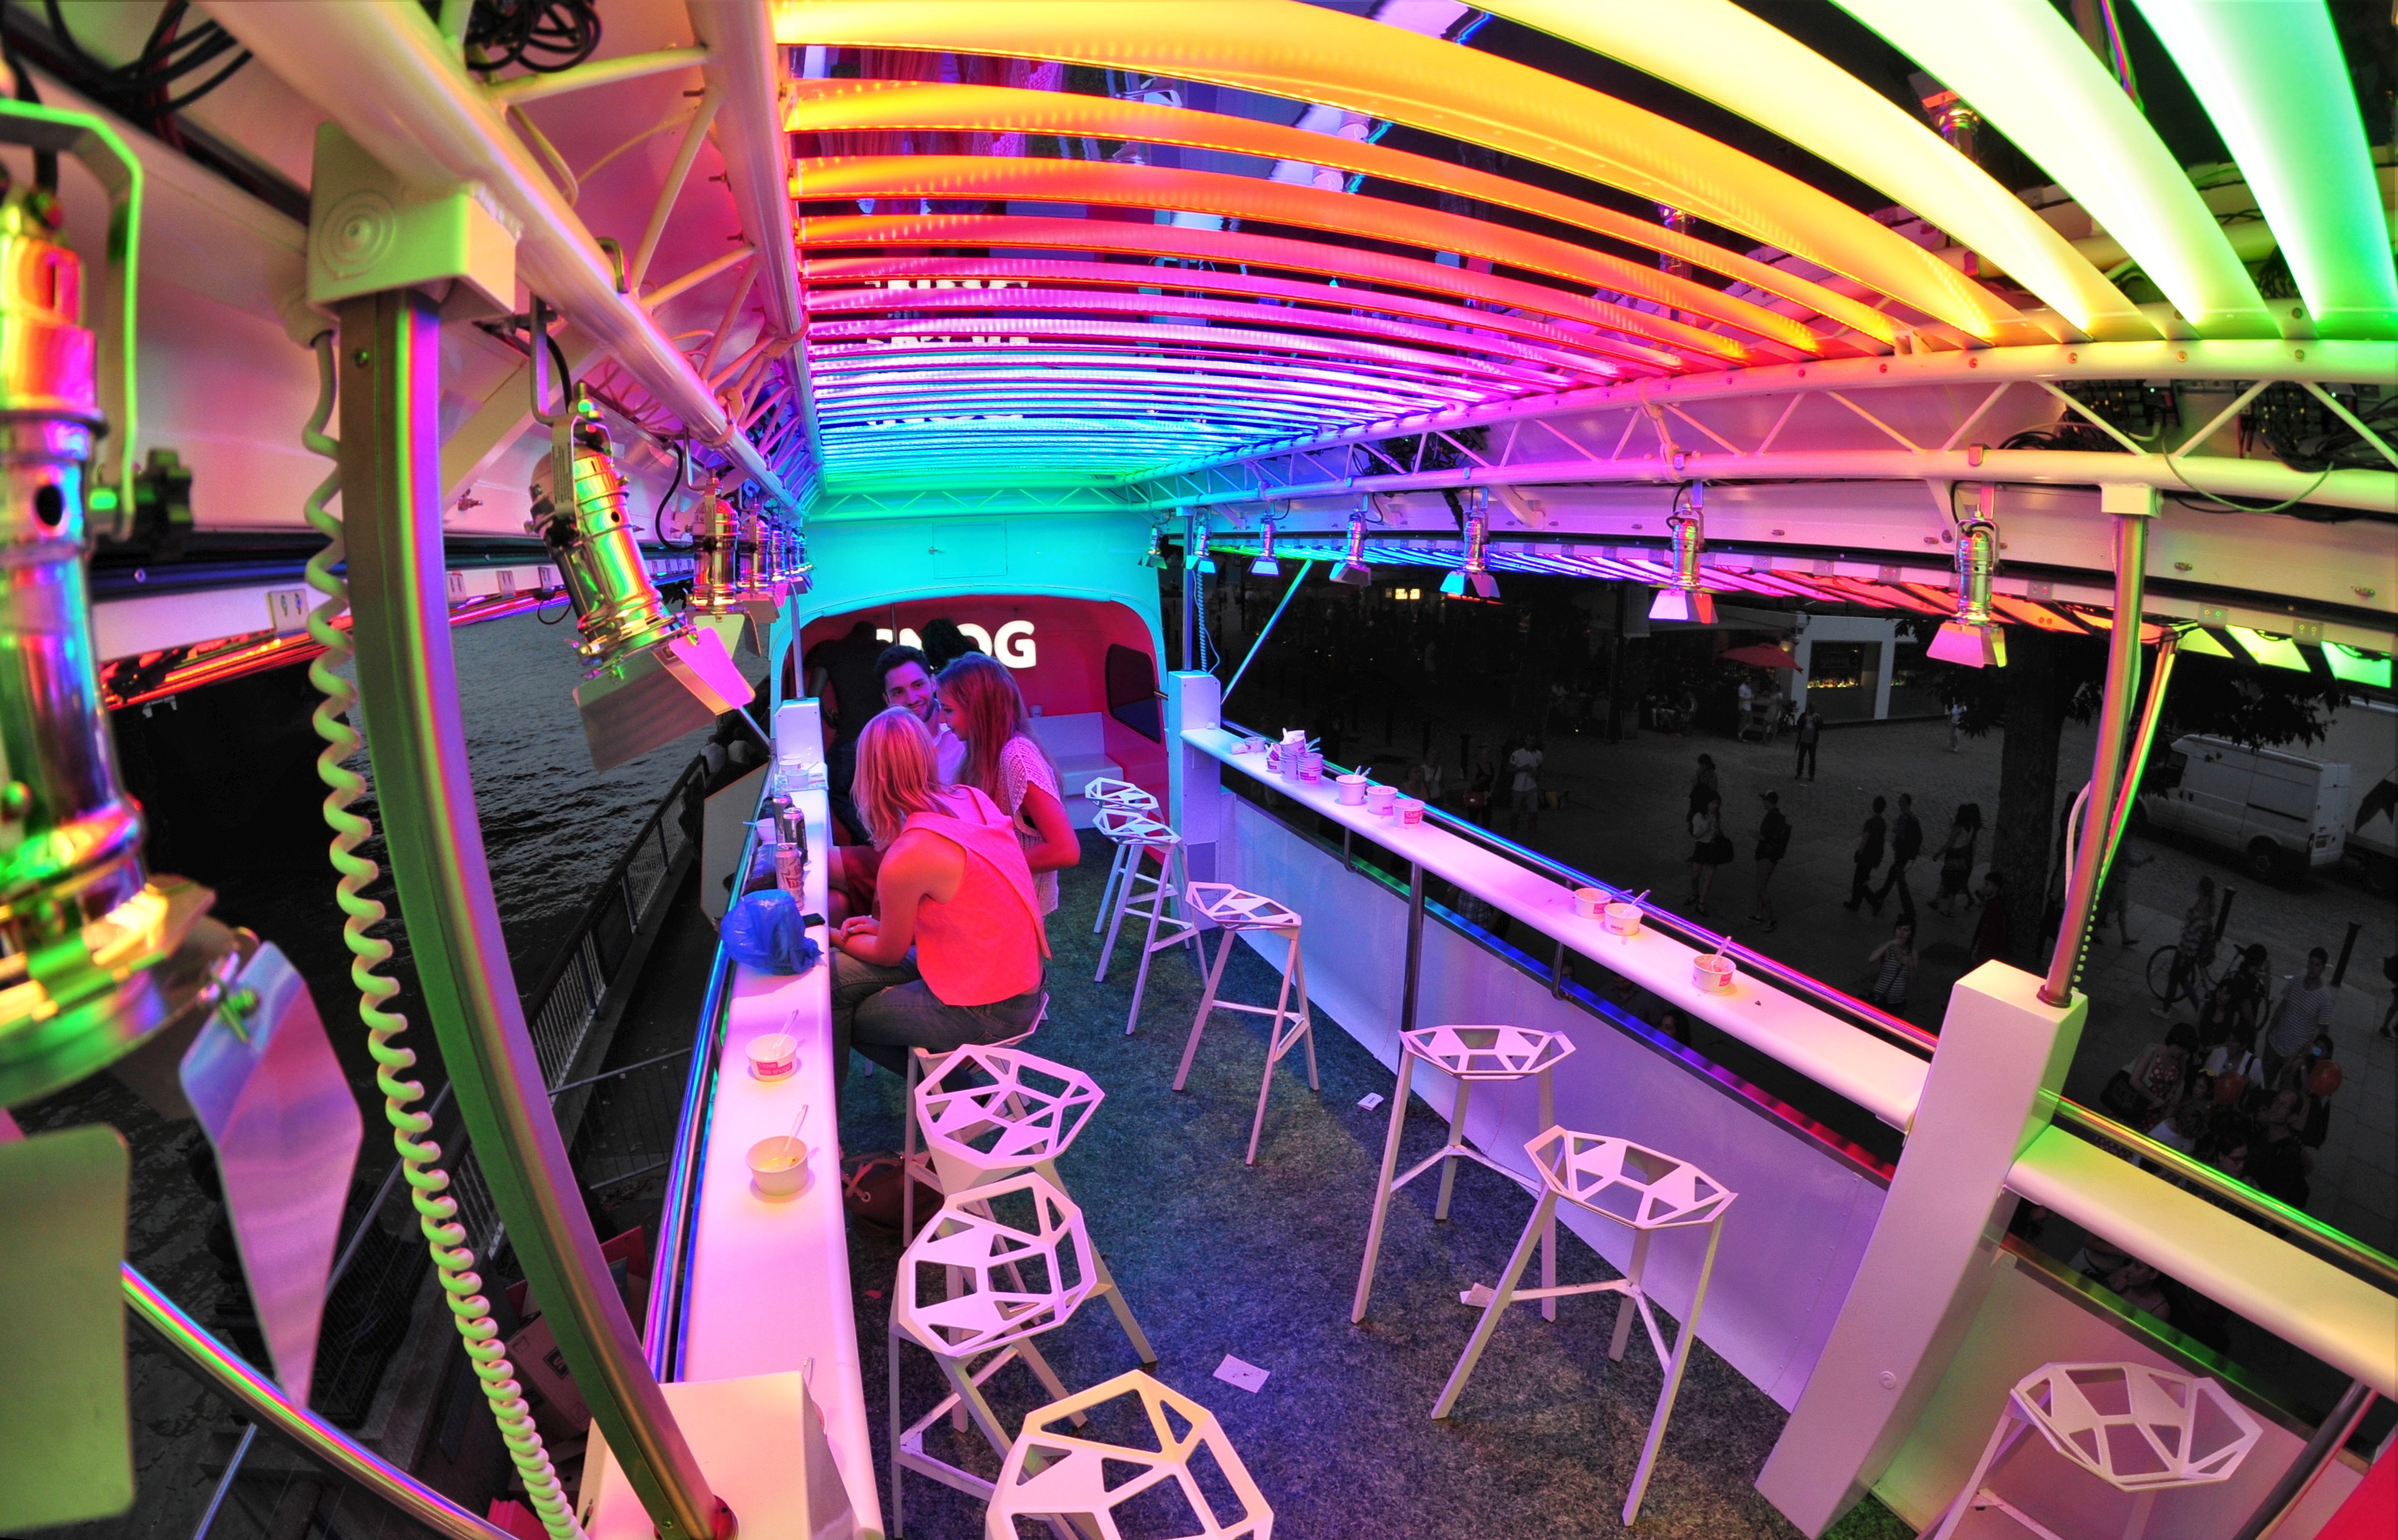
music, color, disco, nightclub